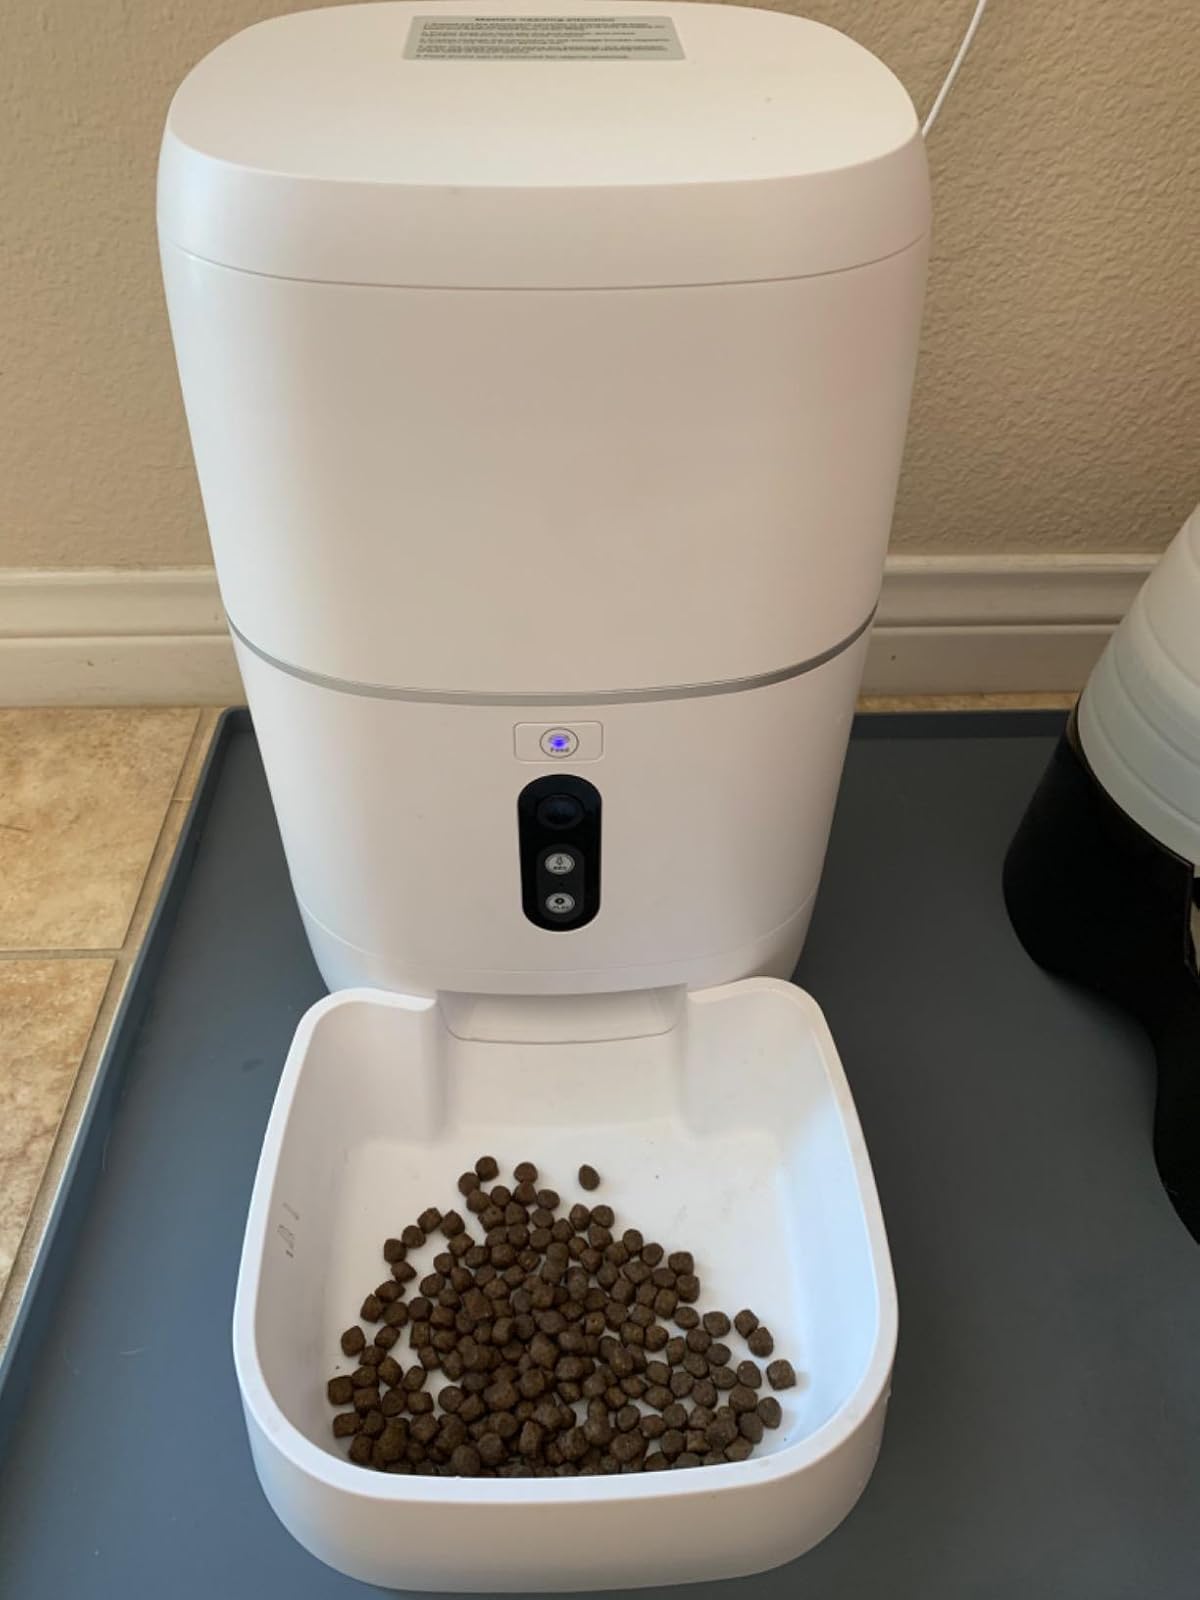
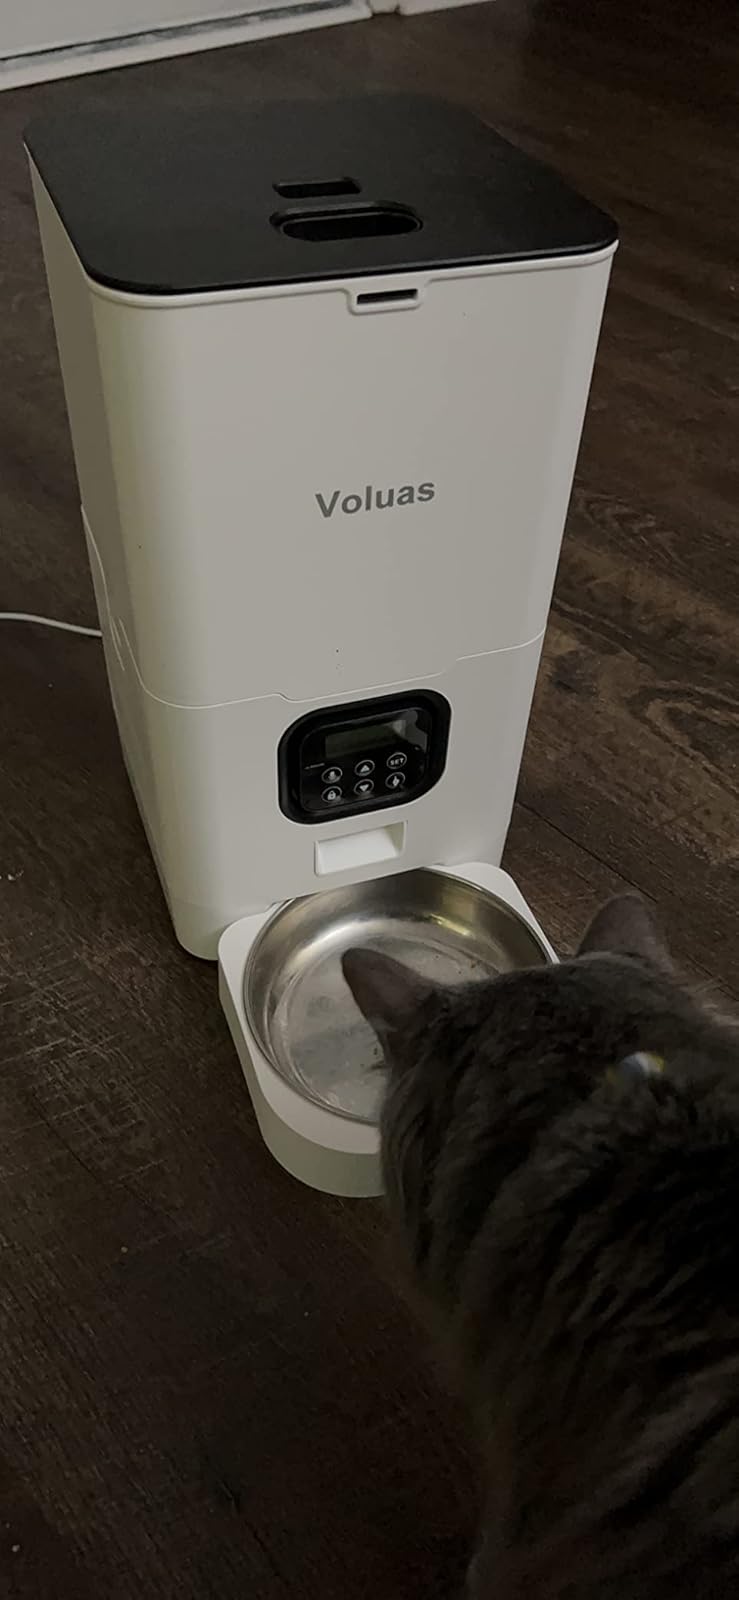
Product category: items_feeder
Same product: no